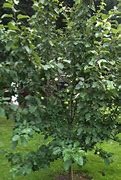
Label: apple